Manchester United F.C. 4–3 Manchester City F.C. (2009)

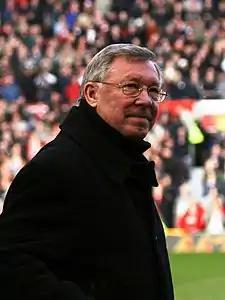
Winning United manager Alex Ferguson famously described his opposition as "noisy neighbours".

Speaking to the Premier League website after his retirement, City goalkeeper Given cited the game as his all-time favourite, saying it had "everything". Despite being on the winning side, his opposite number Ben Foster recognised his poor performance as one of the main reasons he was not a success at United, quoting Ferguson as saying to him, "You pull this shit ever again and that's you fucking done"; Foster ultimately became United's third-choice goalkeeper behind Edwin van der Sar and Tomasz Kuszczak, before being sold to Birmingham City at the end of the season. When appearing as a guest on Sky Sports programme "Monday Night Football" in 2018, United midfielder Darren Fletcher also selected the game as his favourite.